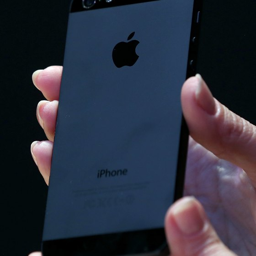
restore computer to transfer ownership to a new owner .